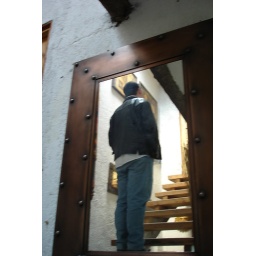
(185) A reflection of Mr. Cavin in a wall mirror